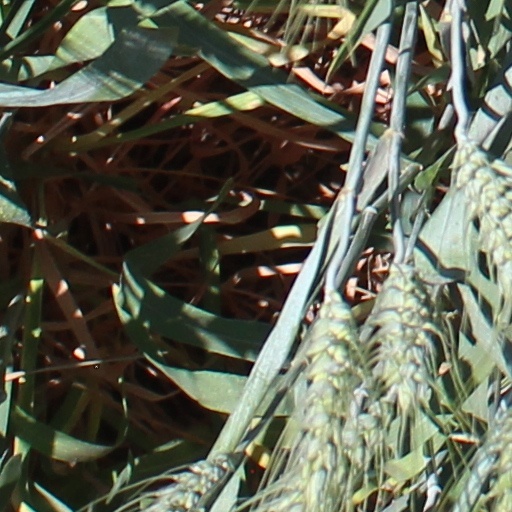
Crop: wheat